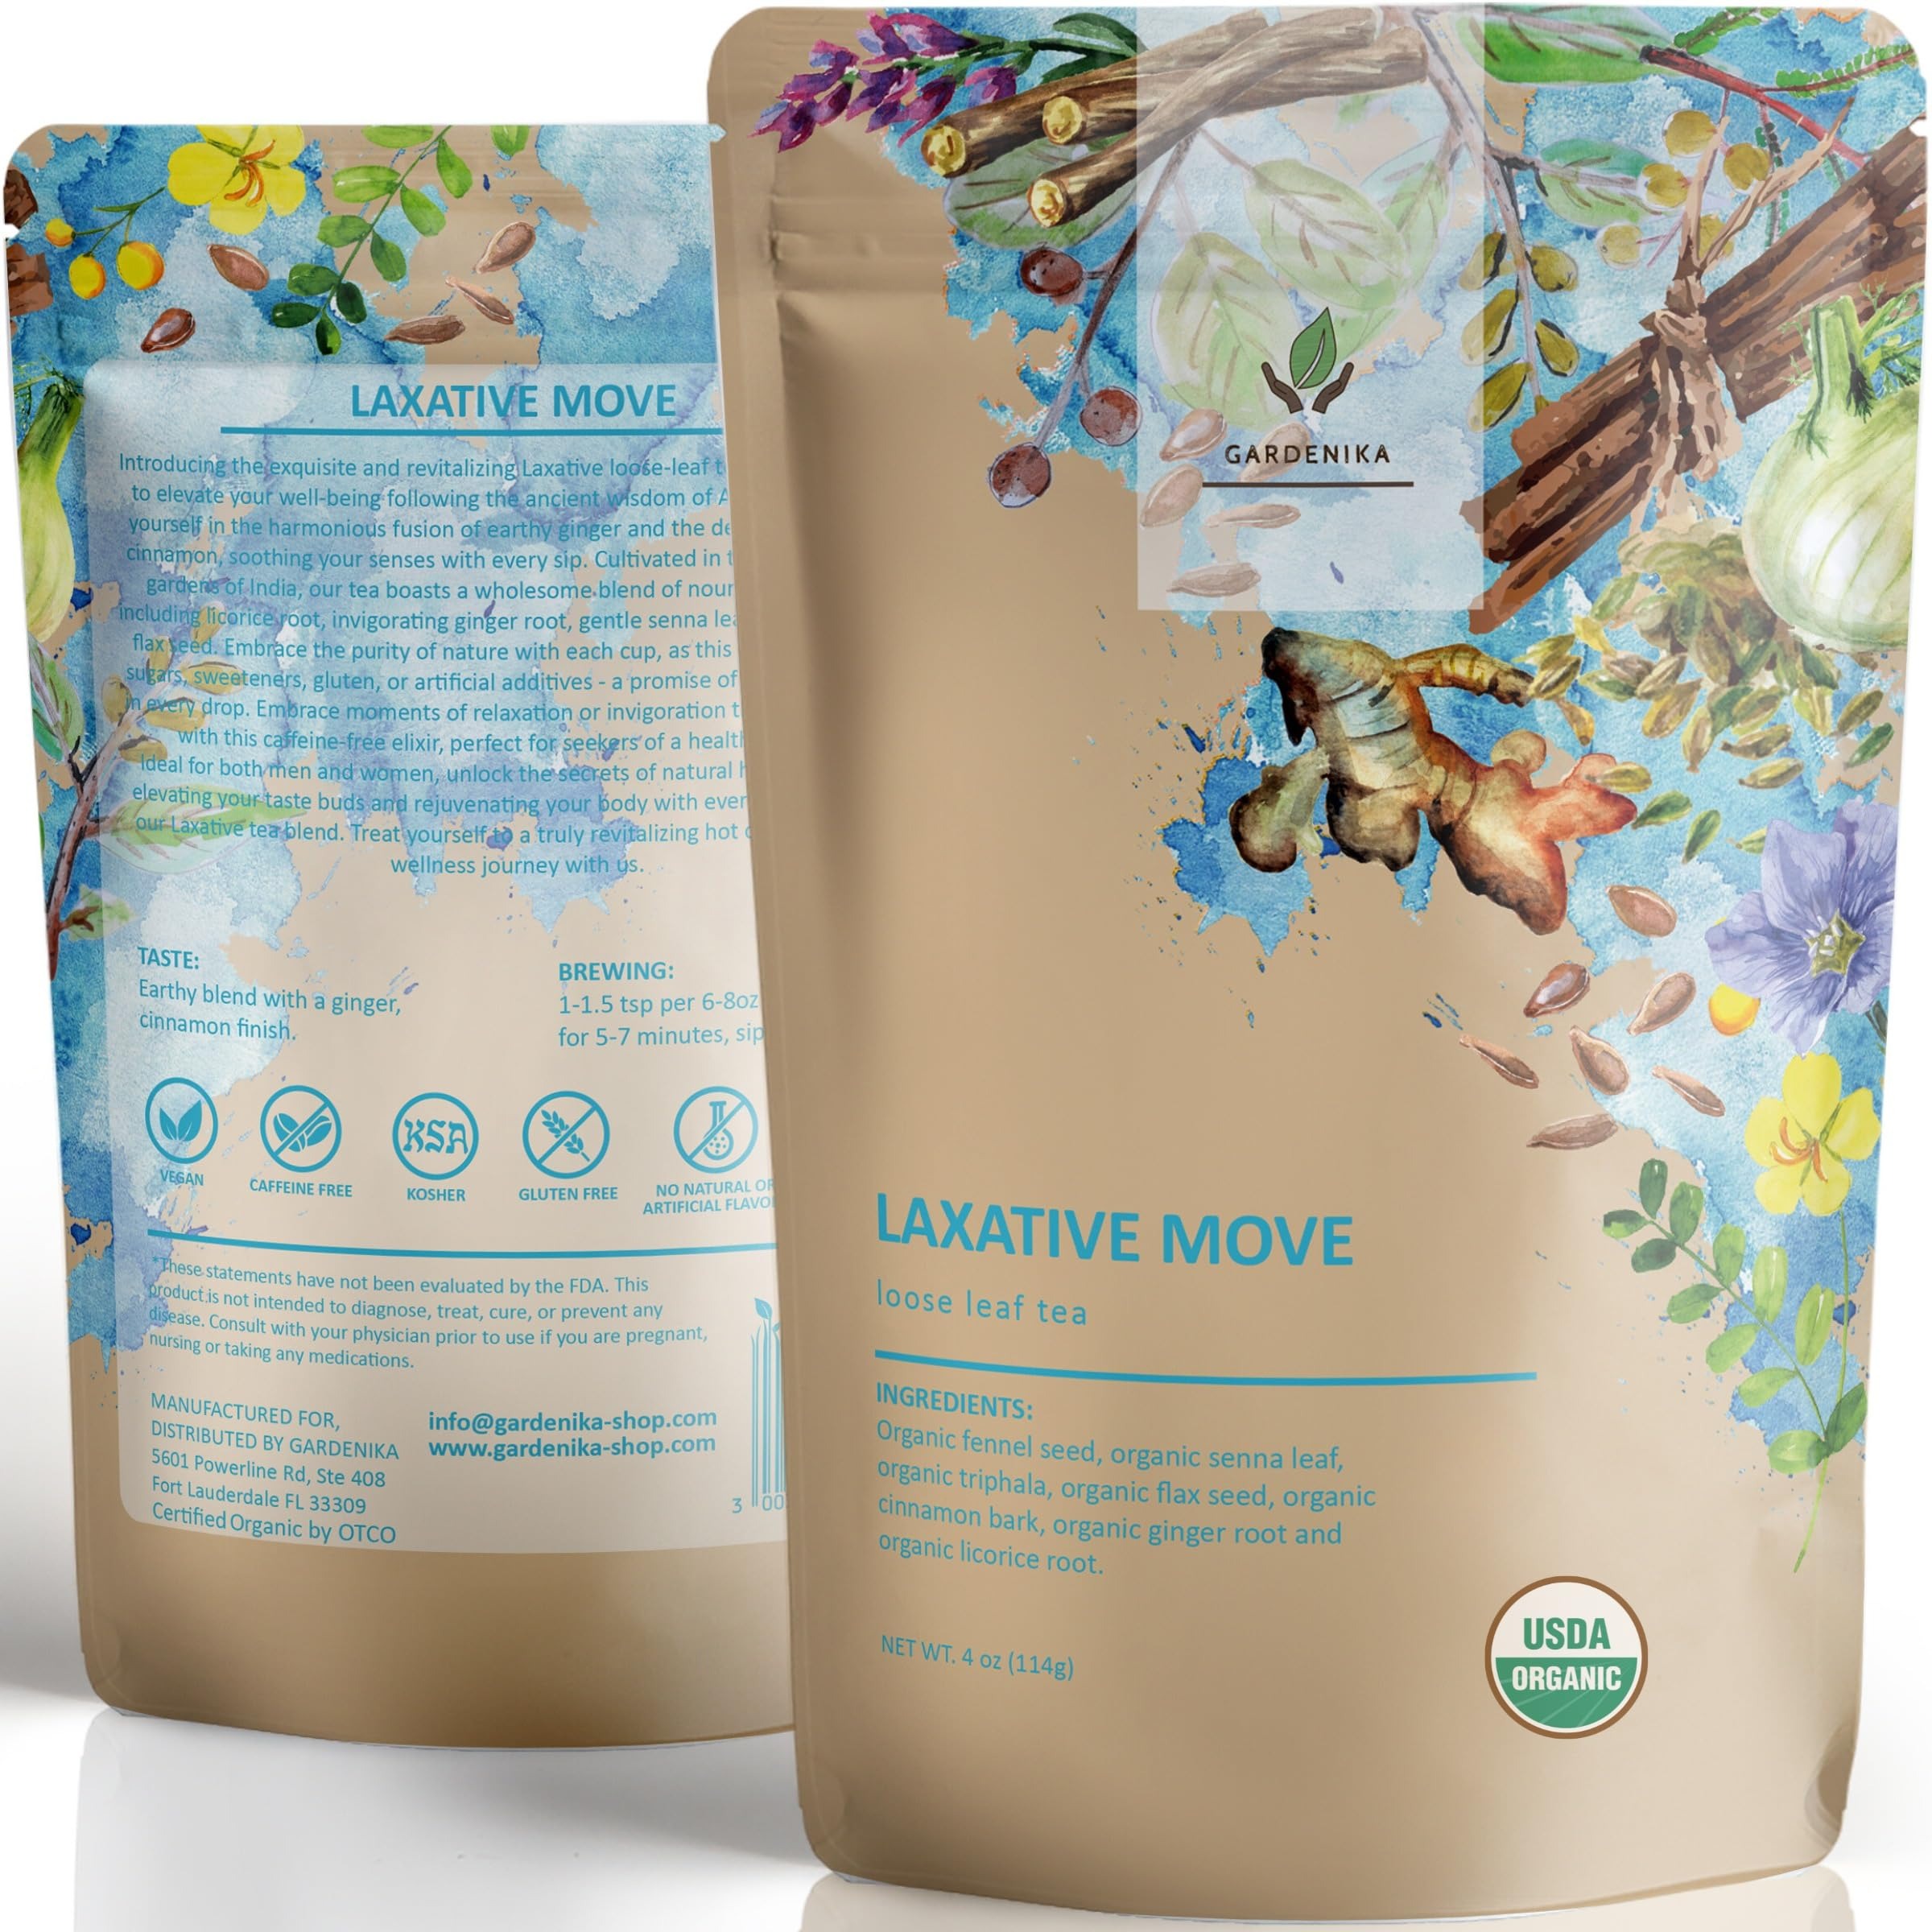
Item Name: Gardenika Organic Laxative Loose Tea, Herbal, Caffeine-Free, KSA Kosher, Ayurvedic with Fennel, Ginger, Senna, Cinnamon - 4oz (1 Pack)
Bullet Point 1: CAFFEINE FREE: If you are searching for a healthy alternative to caffeine-heavy coffees and black teas, our herbal blend is the answer. It is a tisane, meaning it has never contained any caffeine and is the perfect daily drink replacement, whether consumed first thing in the morning or to wind down in the evening
Bullet Point 2: PURE ORGANIC TEA: We use only the finest quality, organic ingredients to create our pure herbal tea blends. Our products are farmed naturally without using any prohibited substances, making the product perfect for consumer consumption and beneficial to the environment
Bullet Point 3: DIETARY-SAFE BLEND: Designed with your health in mind, our kosher tea is crafted with no added sugars, artificial sweeteners, gluten, natural flavors, or artificial flavors. Whatever your diet choices or restrictions may be, you can enjoy a cup of our earthy Laxative Herbal Tea
Bullet Point 4: LOOSE LEAF BENEFITS: Choosing to consume loose-leaf teas minimizes waste while maximizing taste. Our easy-resealable packages ensure each brew is as fresh as the last, and the flavor won't be compromised by wasteful tea bags. Drink more than 25 cups of rich and flavourful tea with one bag of a Gardenika blend
Bullet Point 5: INGREDIENTS: Organic fennel seed, organic senna leaf, organic triphala, organic flaxseed, organic cinnamon bark, organic ginger root, and organic licorice root
Bullet Point 6: TASTE: Earthy blend with ginger, cinnamon finish
Bullet Point 7: COUNTRY OF ORIGIN: India
Value: 4.0
Unit: Ounce

Price: 11.95